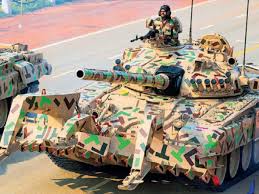
Label: T-72